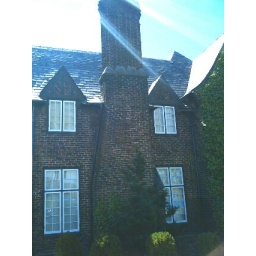
house by the hill